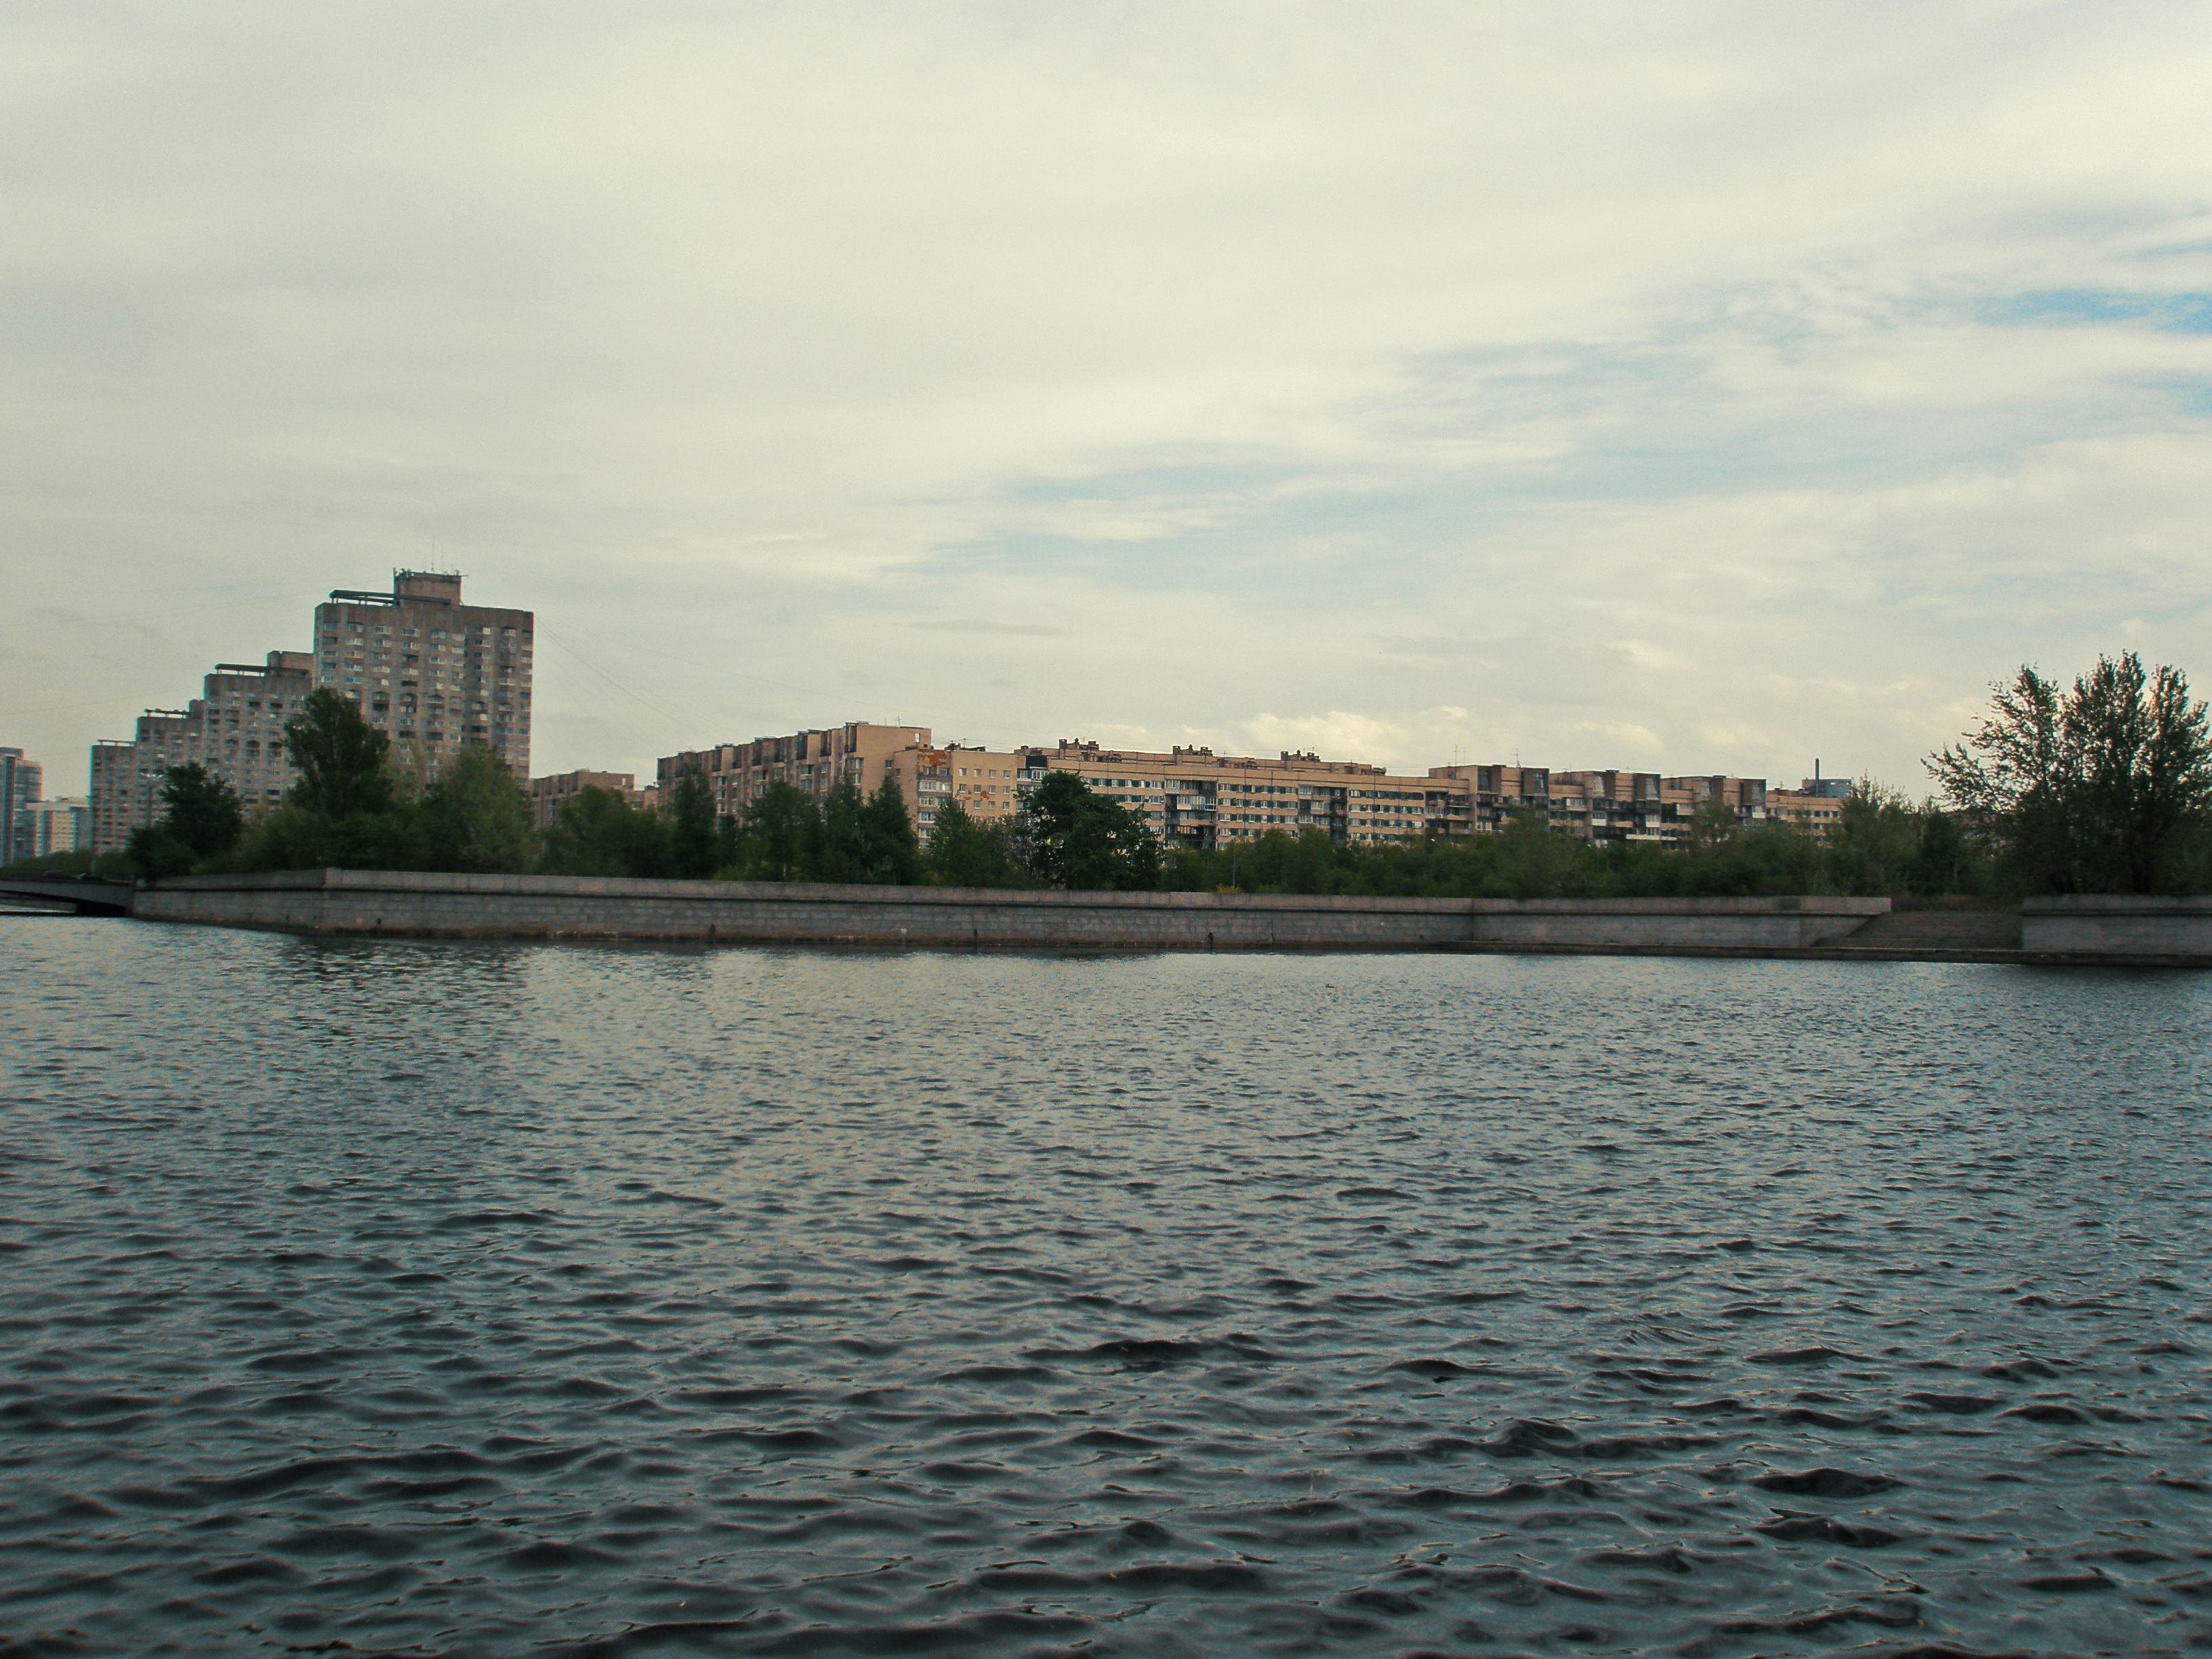
images, water, cloud, sky, water resources, plant, building, lake, natural landscape, tree, watercourse, atmospheric phenomenon, bank, horizon, landscape, city, calm, reservoir, lake district, channel, ocean, evening, loch, reflection, lacustrine plain, tower block, cumulus, tourism, hill, winter, coast, floodplain, vacation, sea, levee, skyline, cityscape